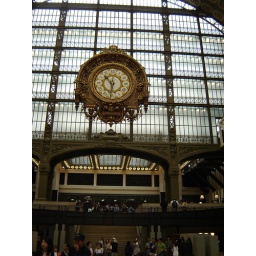
Huge wooden clock in Musee D'Orsay